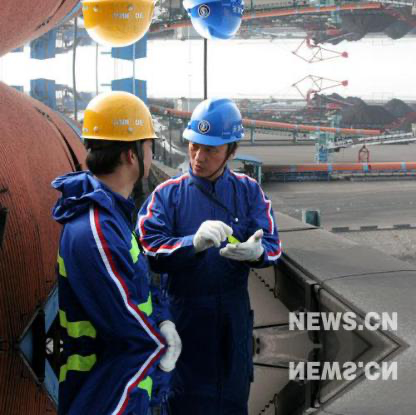
Objects in the image:
label: helmet
label: helmet
label: helmet
label: helmet